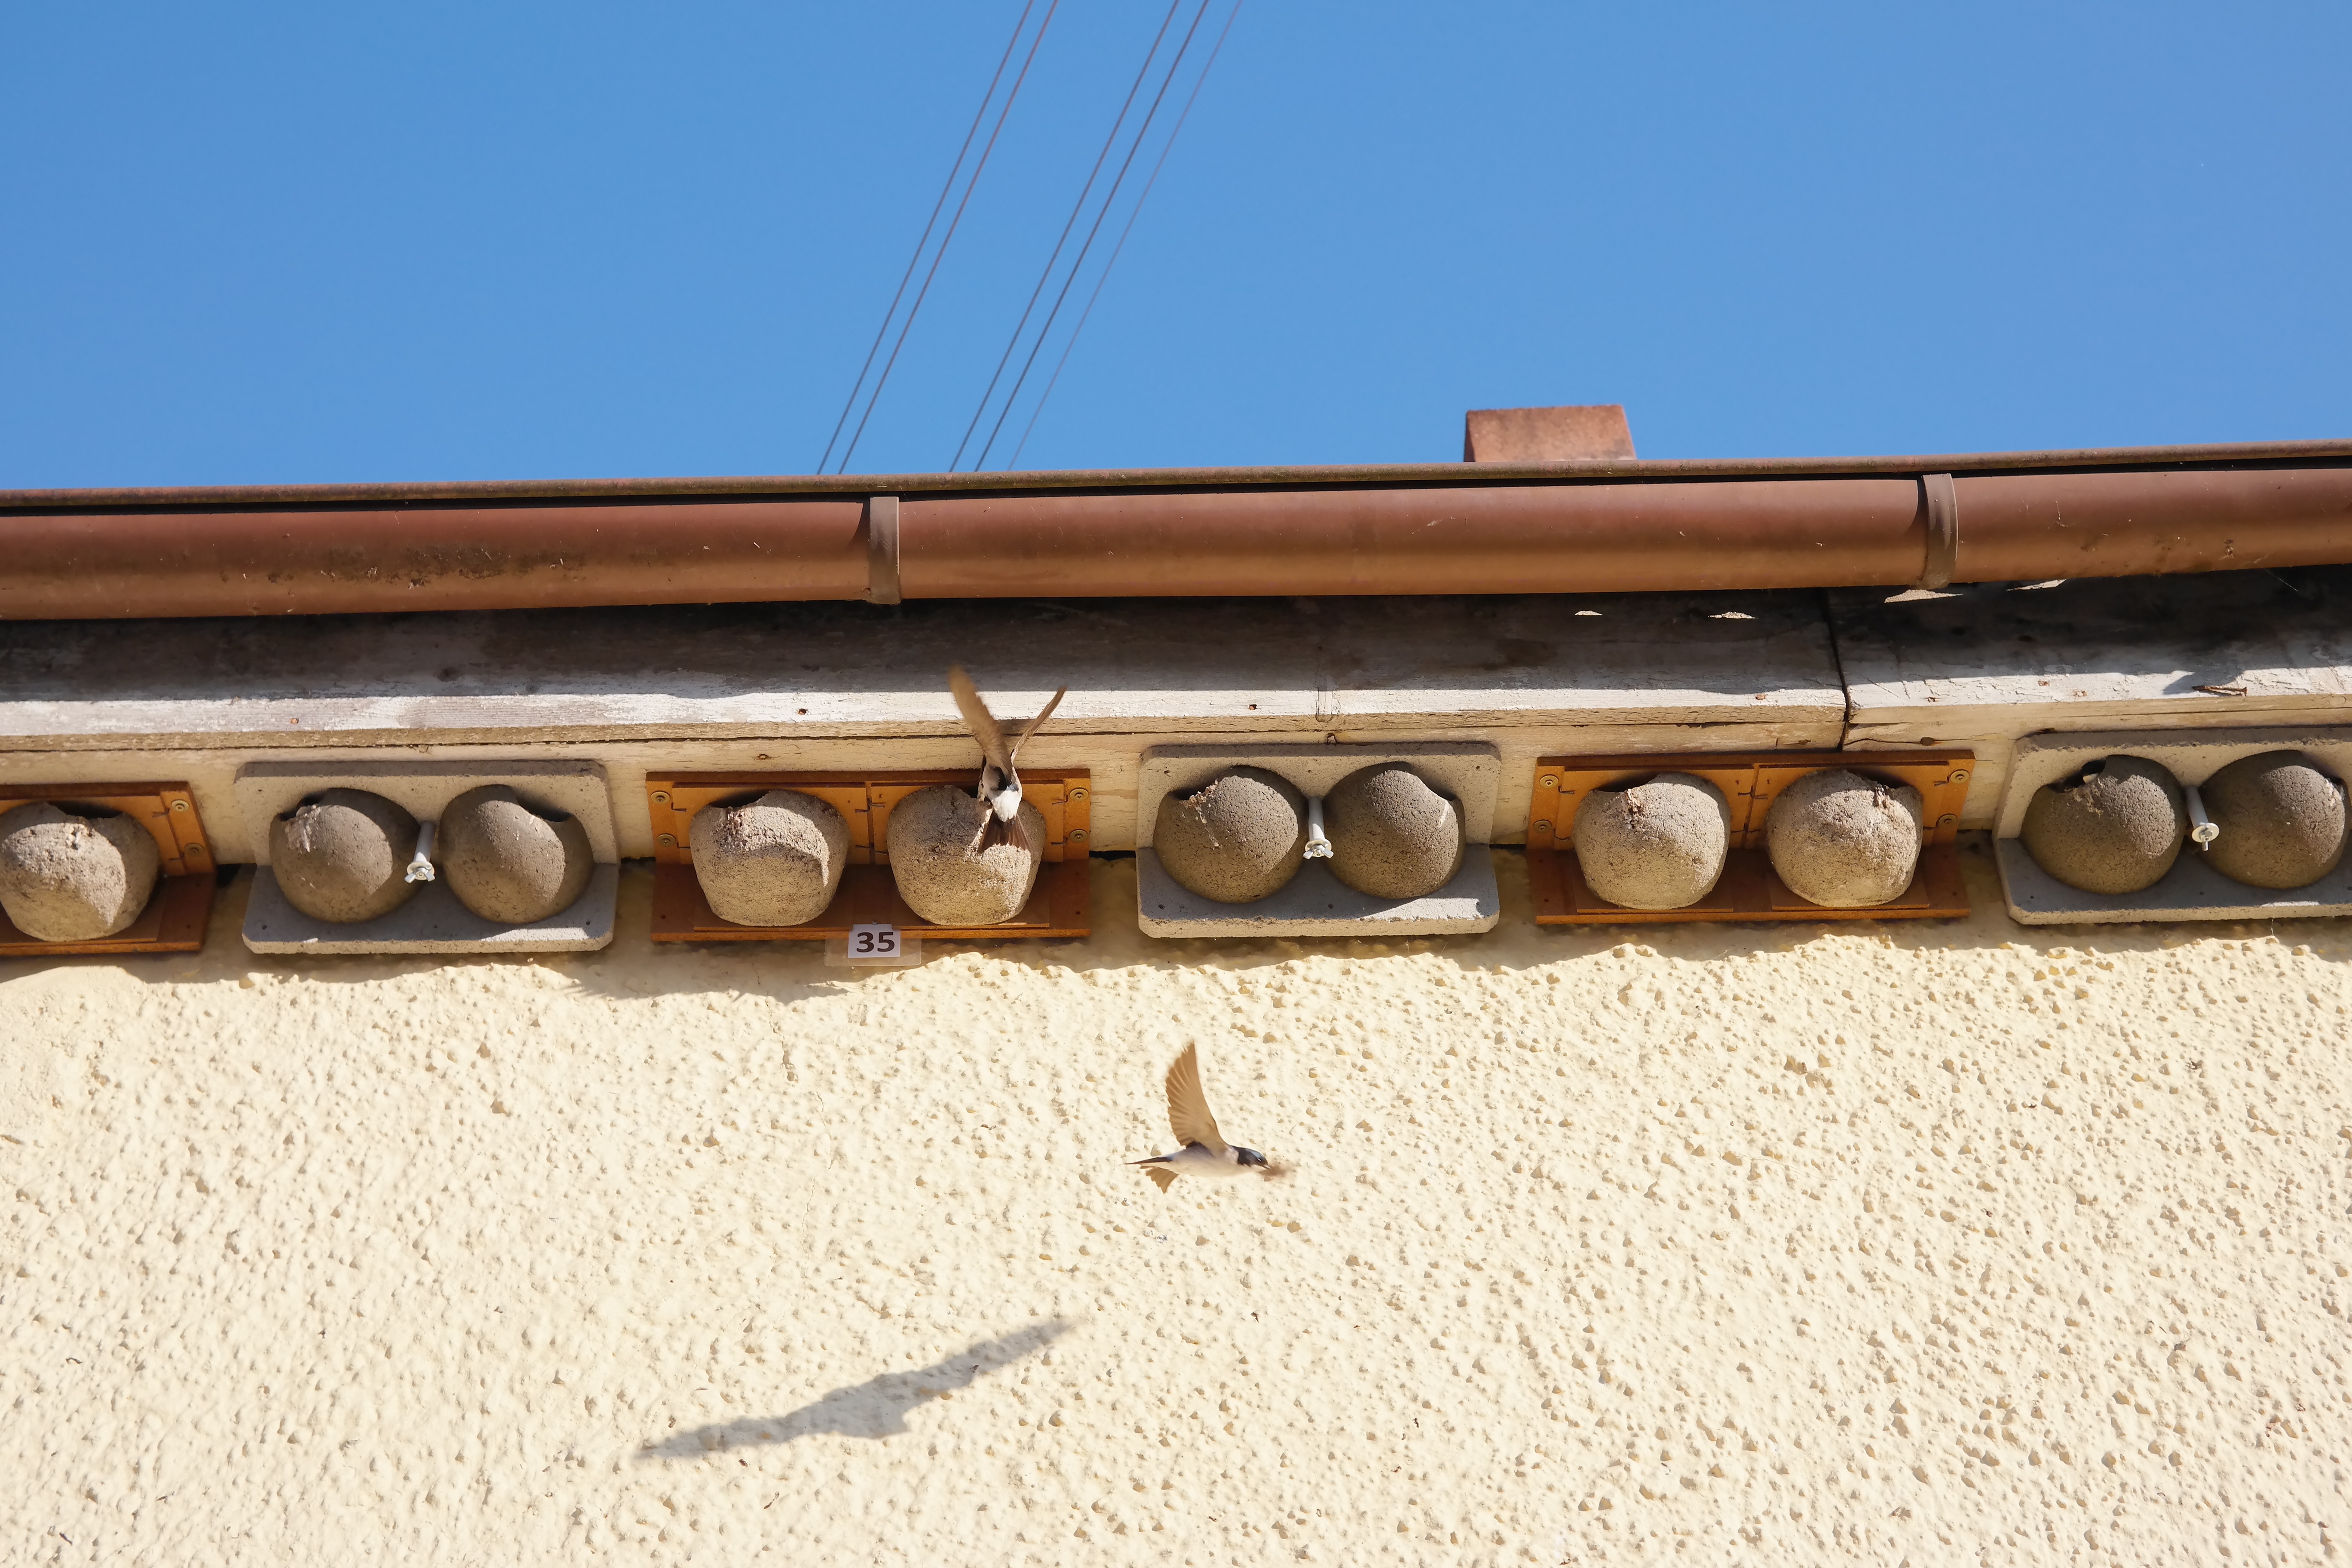
bird, wood, track, transport, feed, vehicle, birds, feeding, locomotive, nests, martin, breed, bird nests, feeding time, swallows, schwalbe, man made object, rolling stock, railroad car, passenger car, breeding season, delichon urbicum, hirundinidae, ellzee